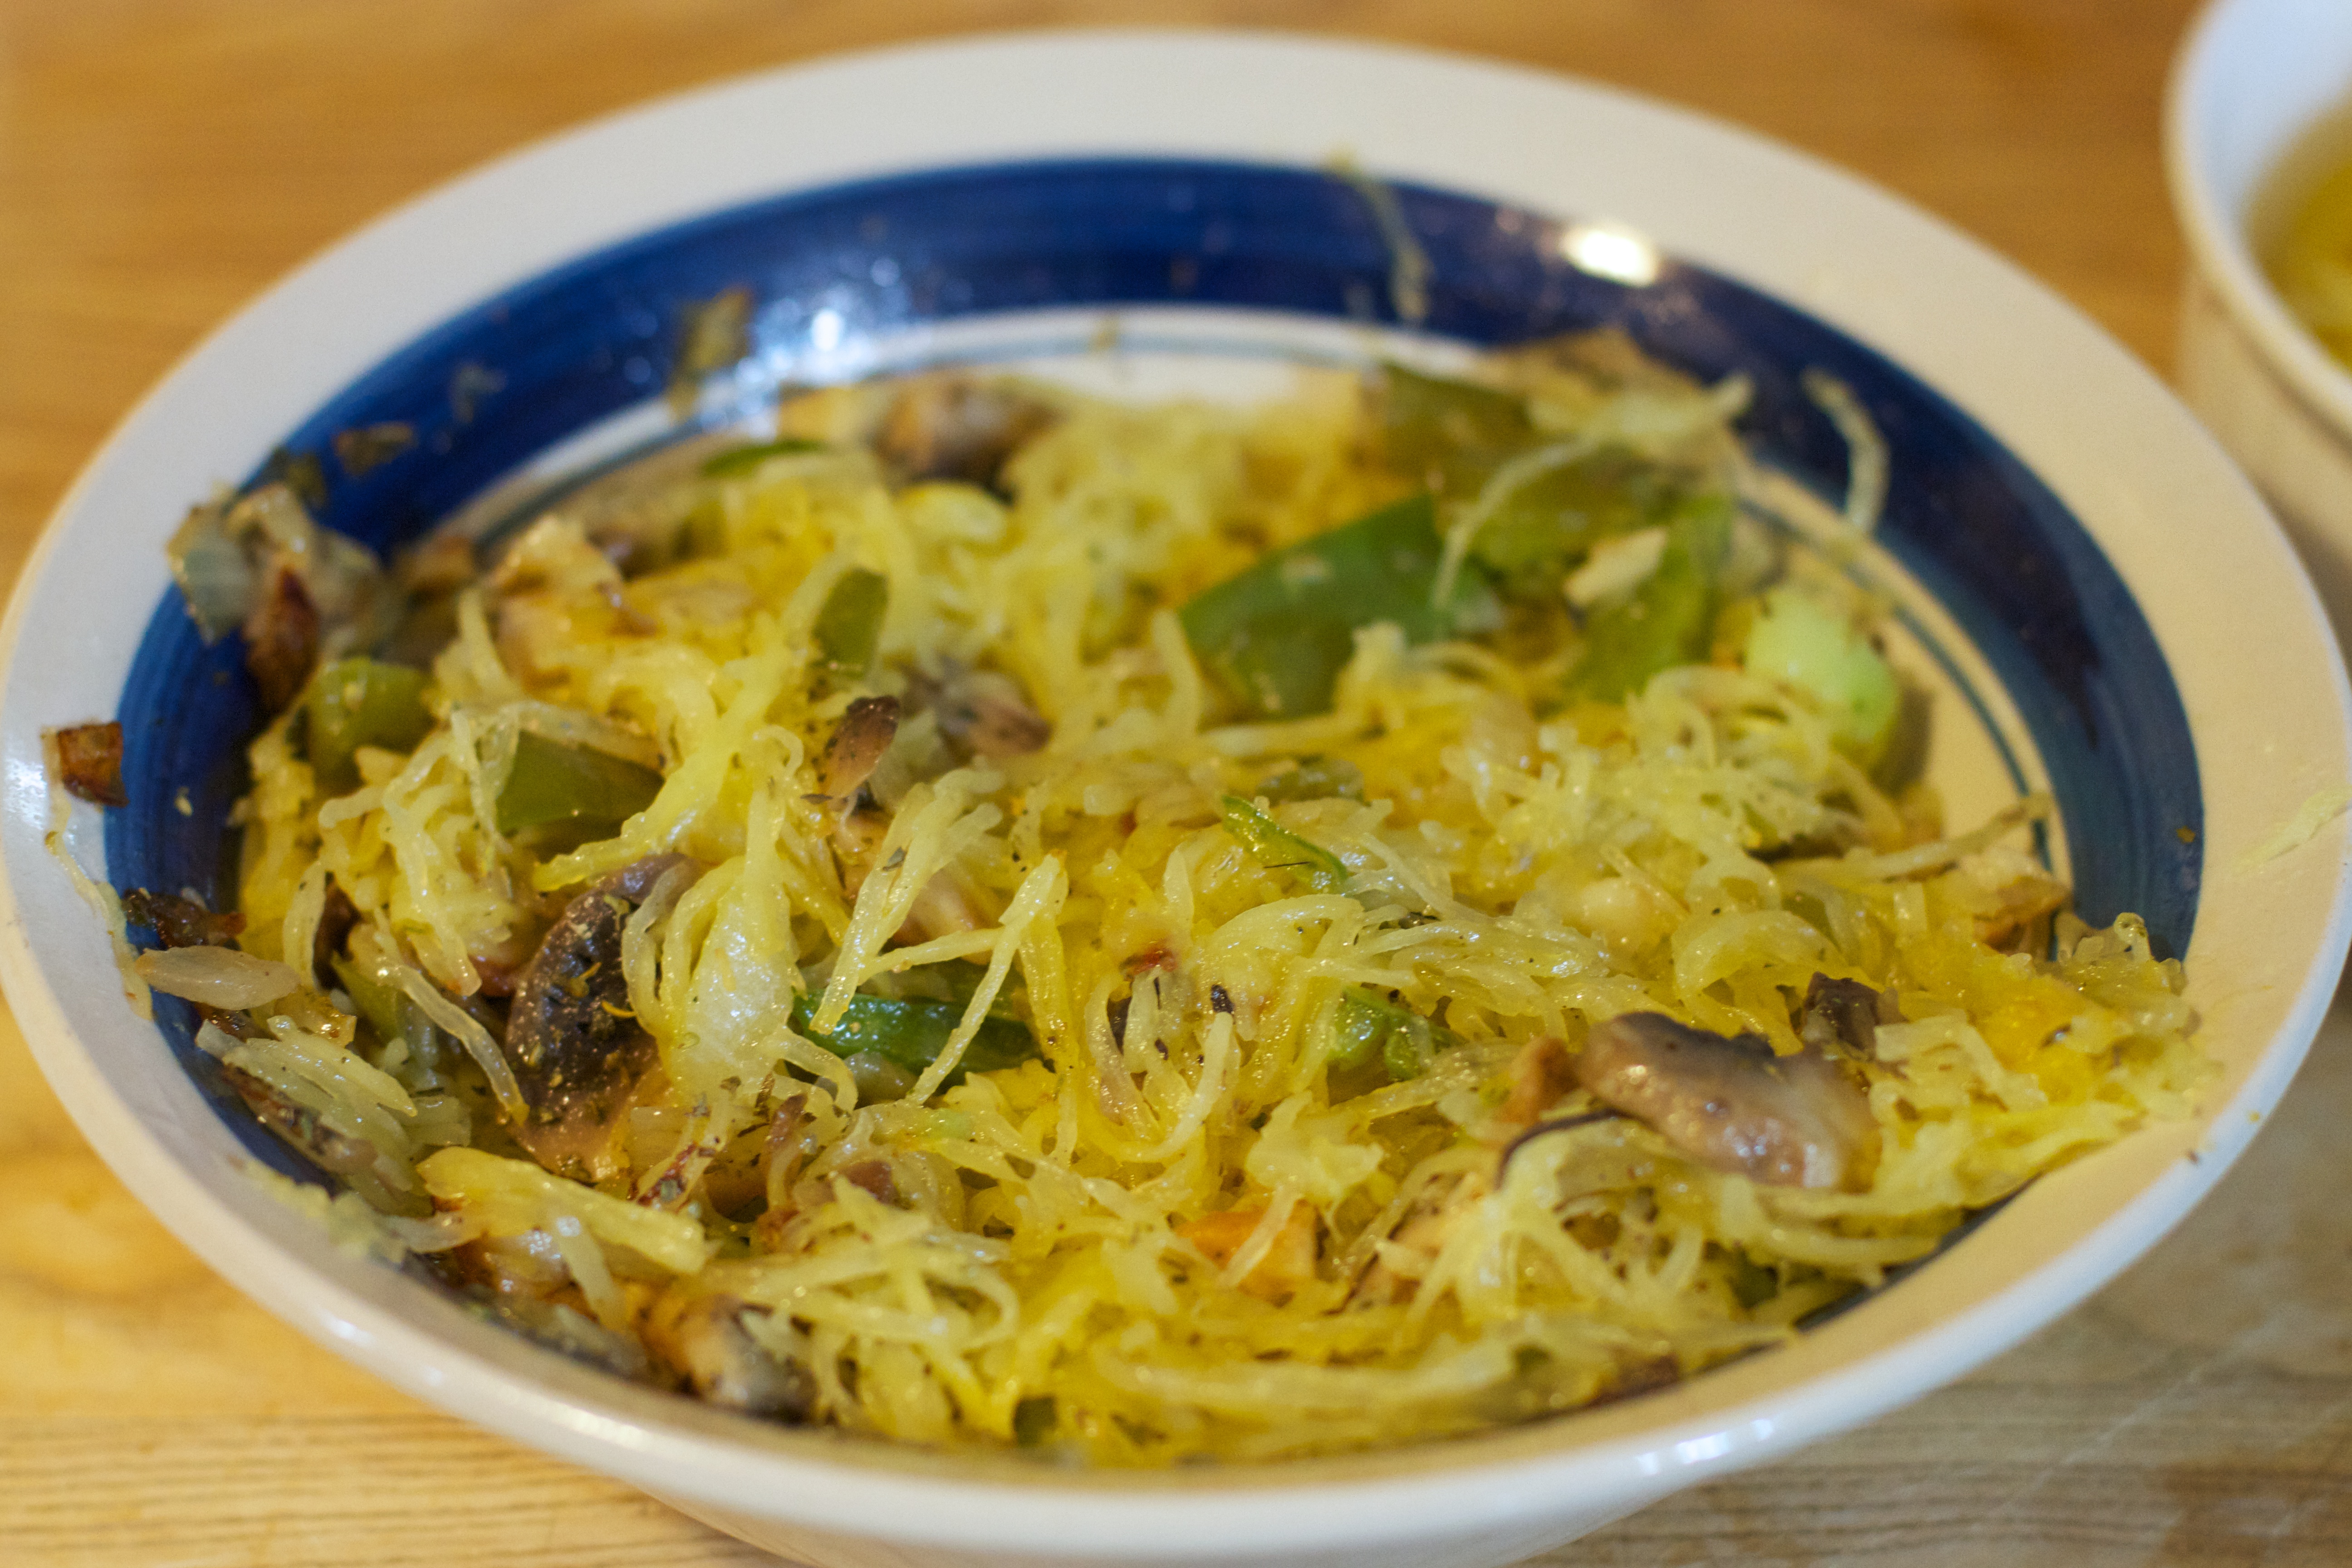
dish, meal, food, produce, cuisine, noodle, asian food, vegetarian food, curry, pad thai, vermicelli, thai food, laksa, chinese food, pancit, cellophane noodles, biryani, southeast asian food